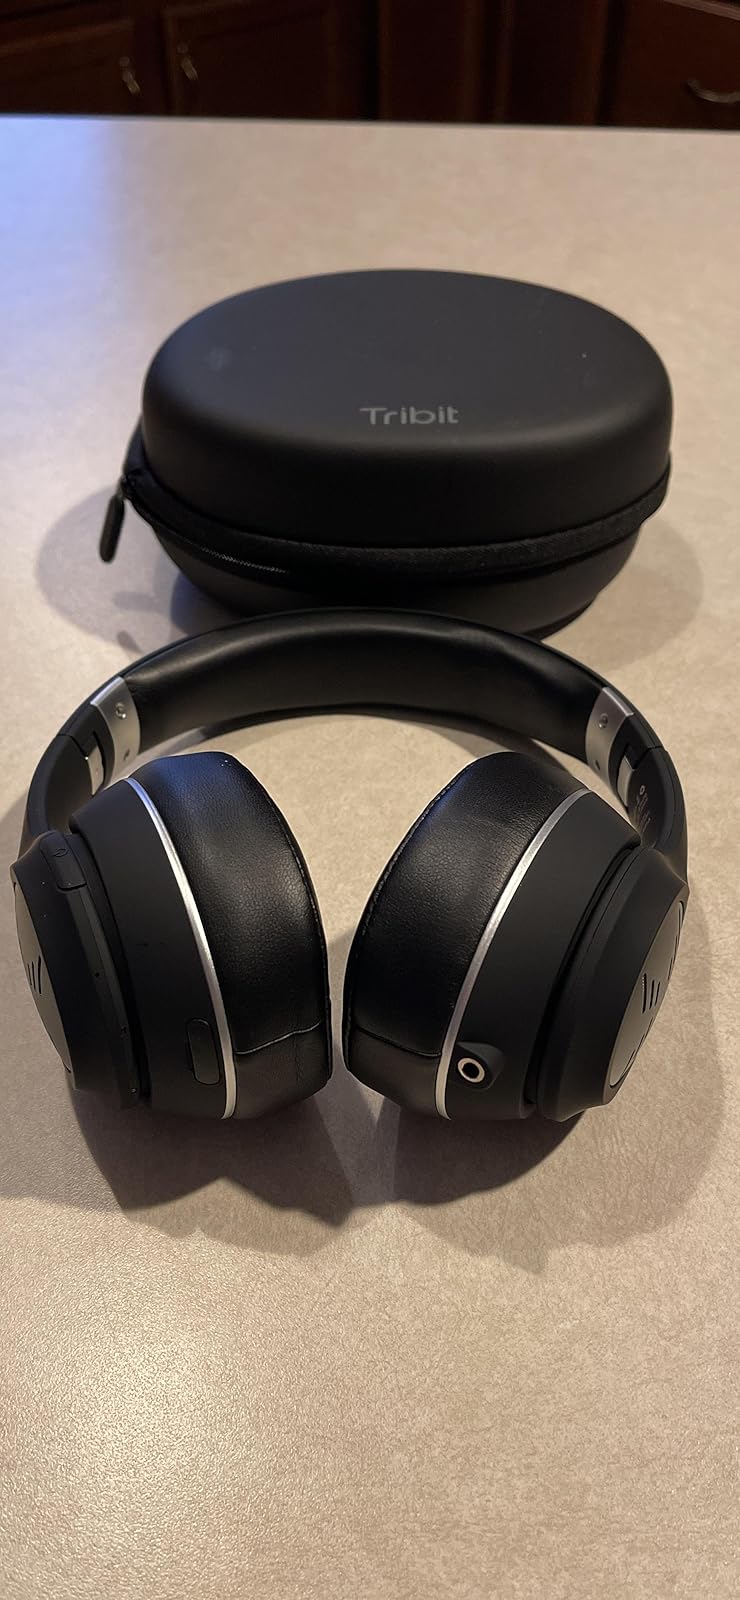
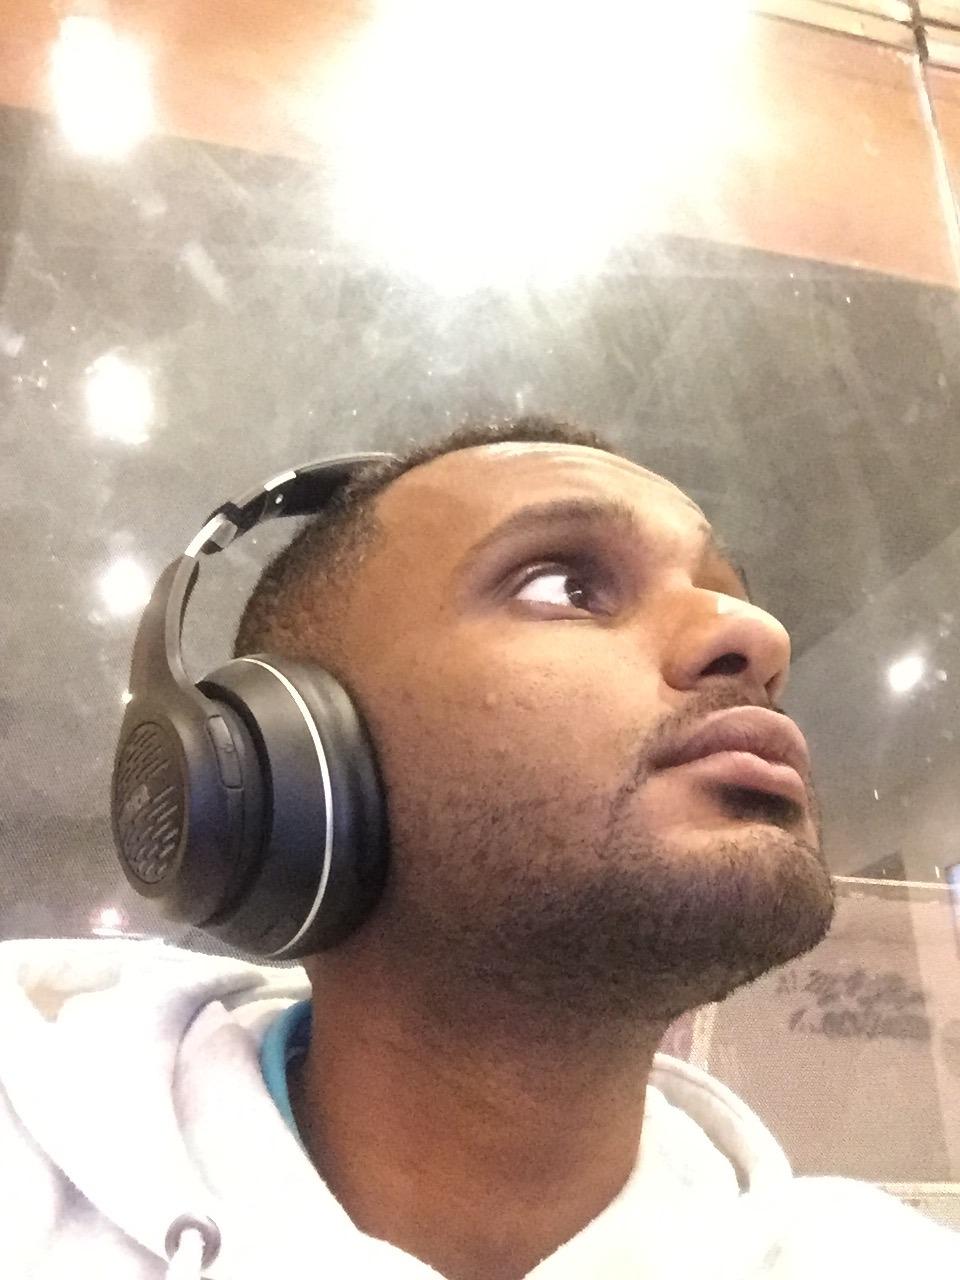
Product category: headphones
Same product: yes